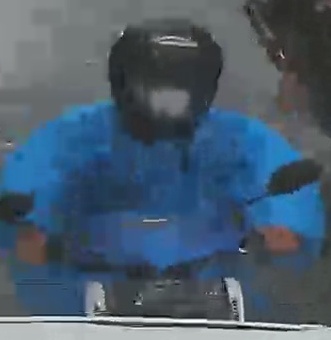
person-with-helmet: 1
person-without-helmet: 0